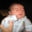
Label: baby